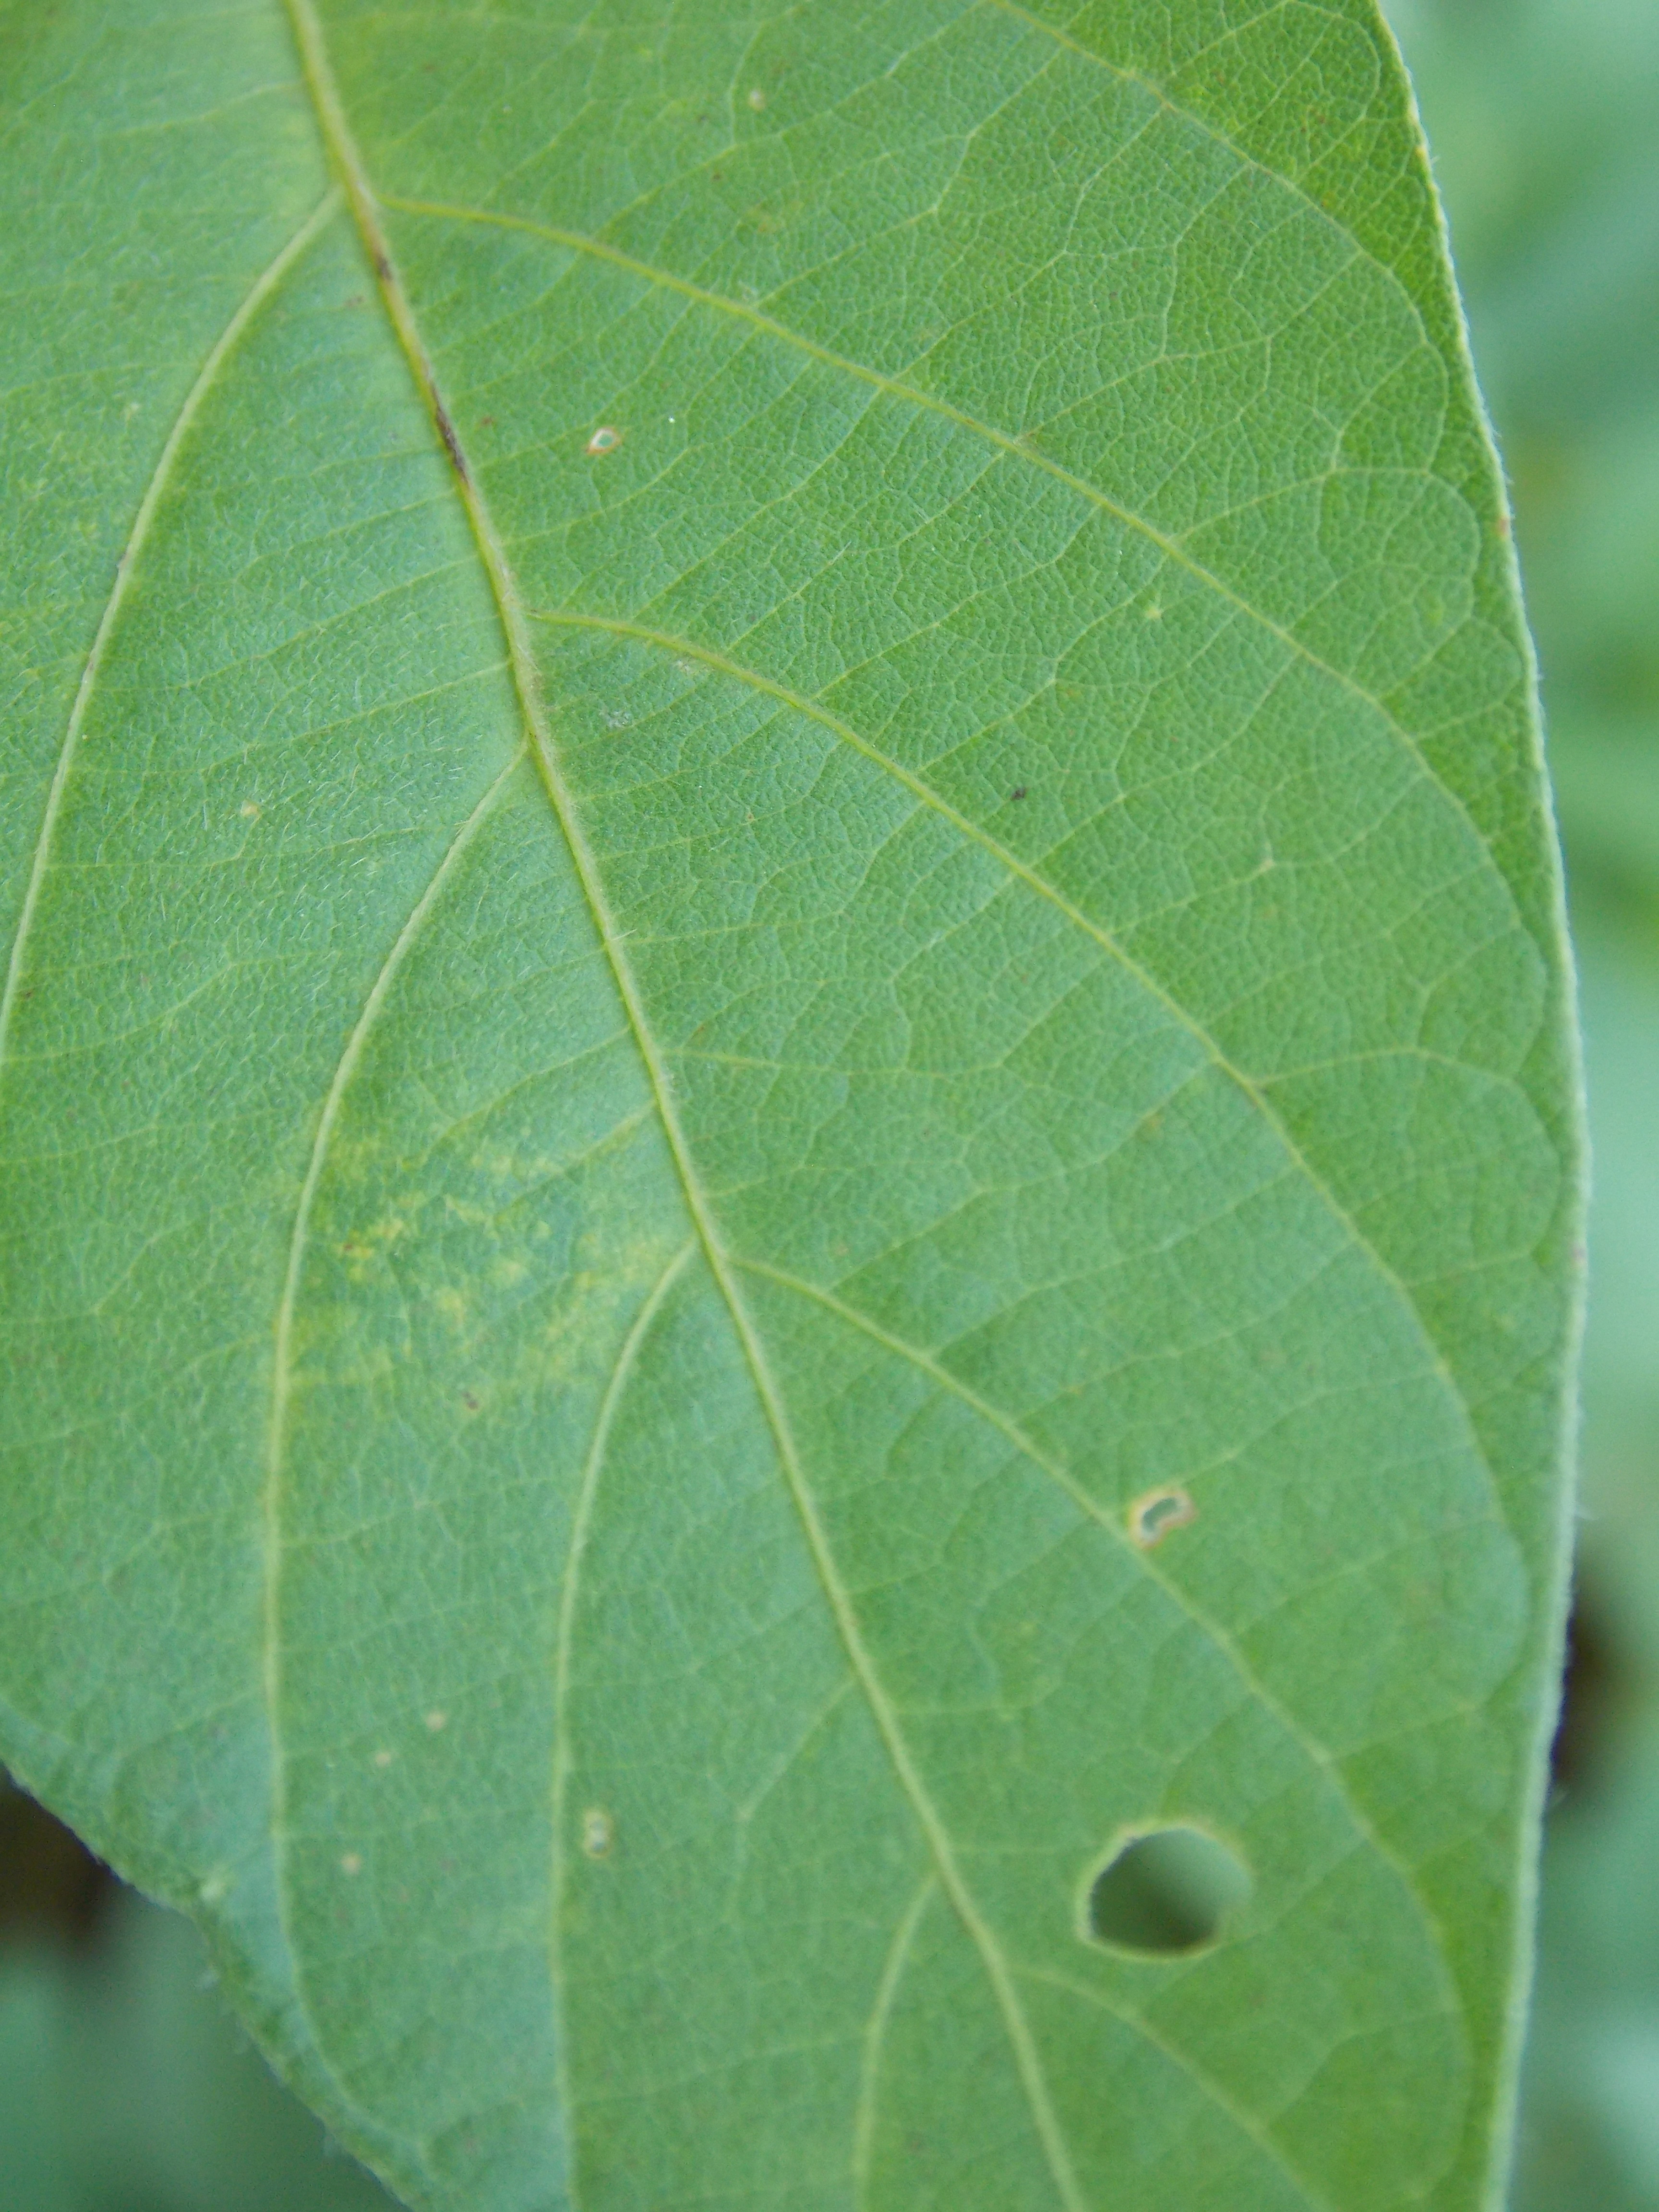
Label: Healthy